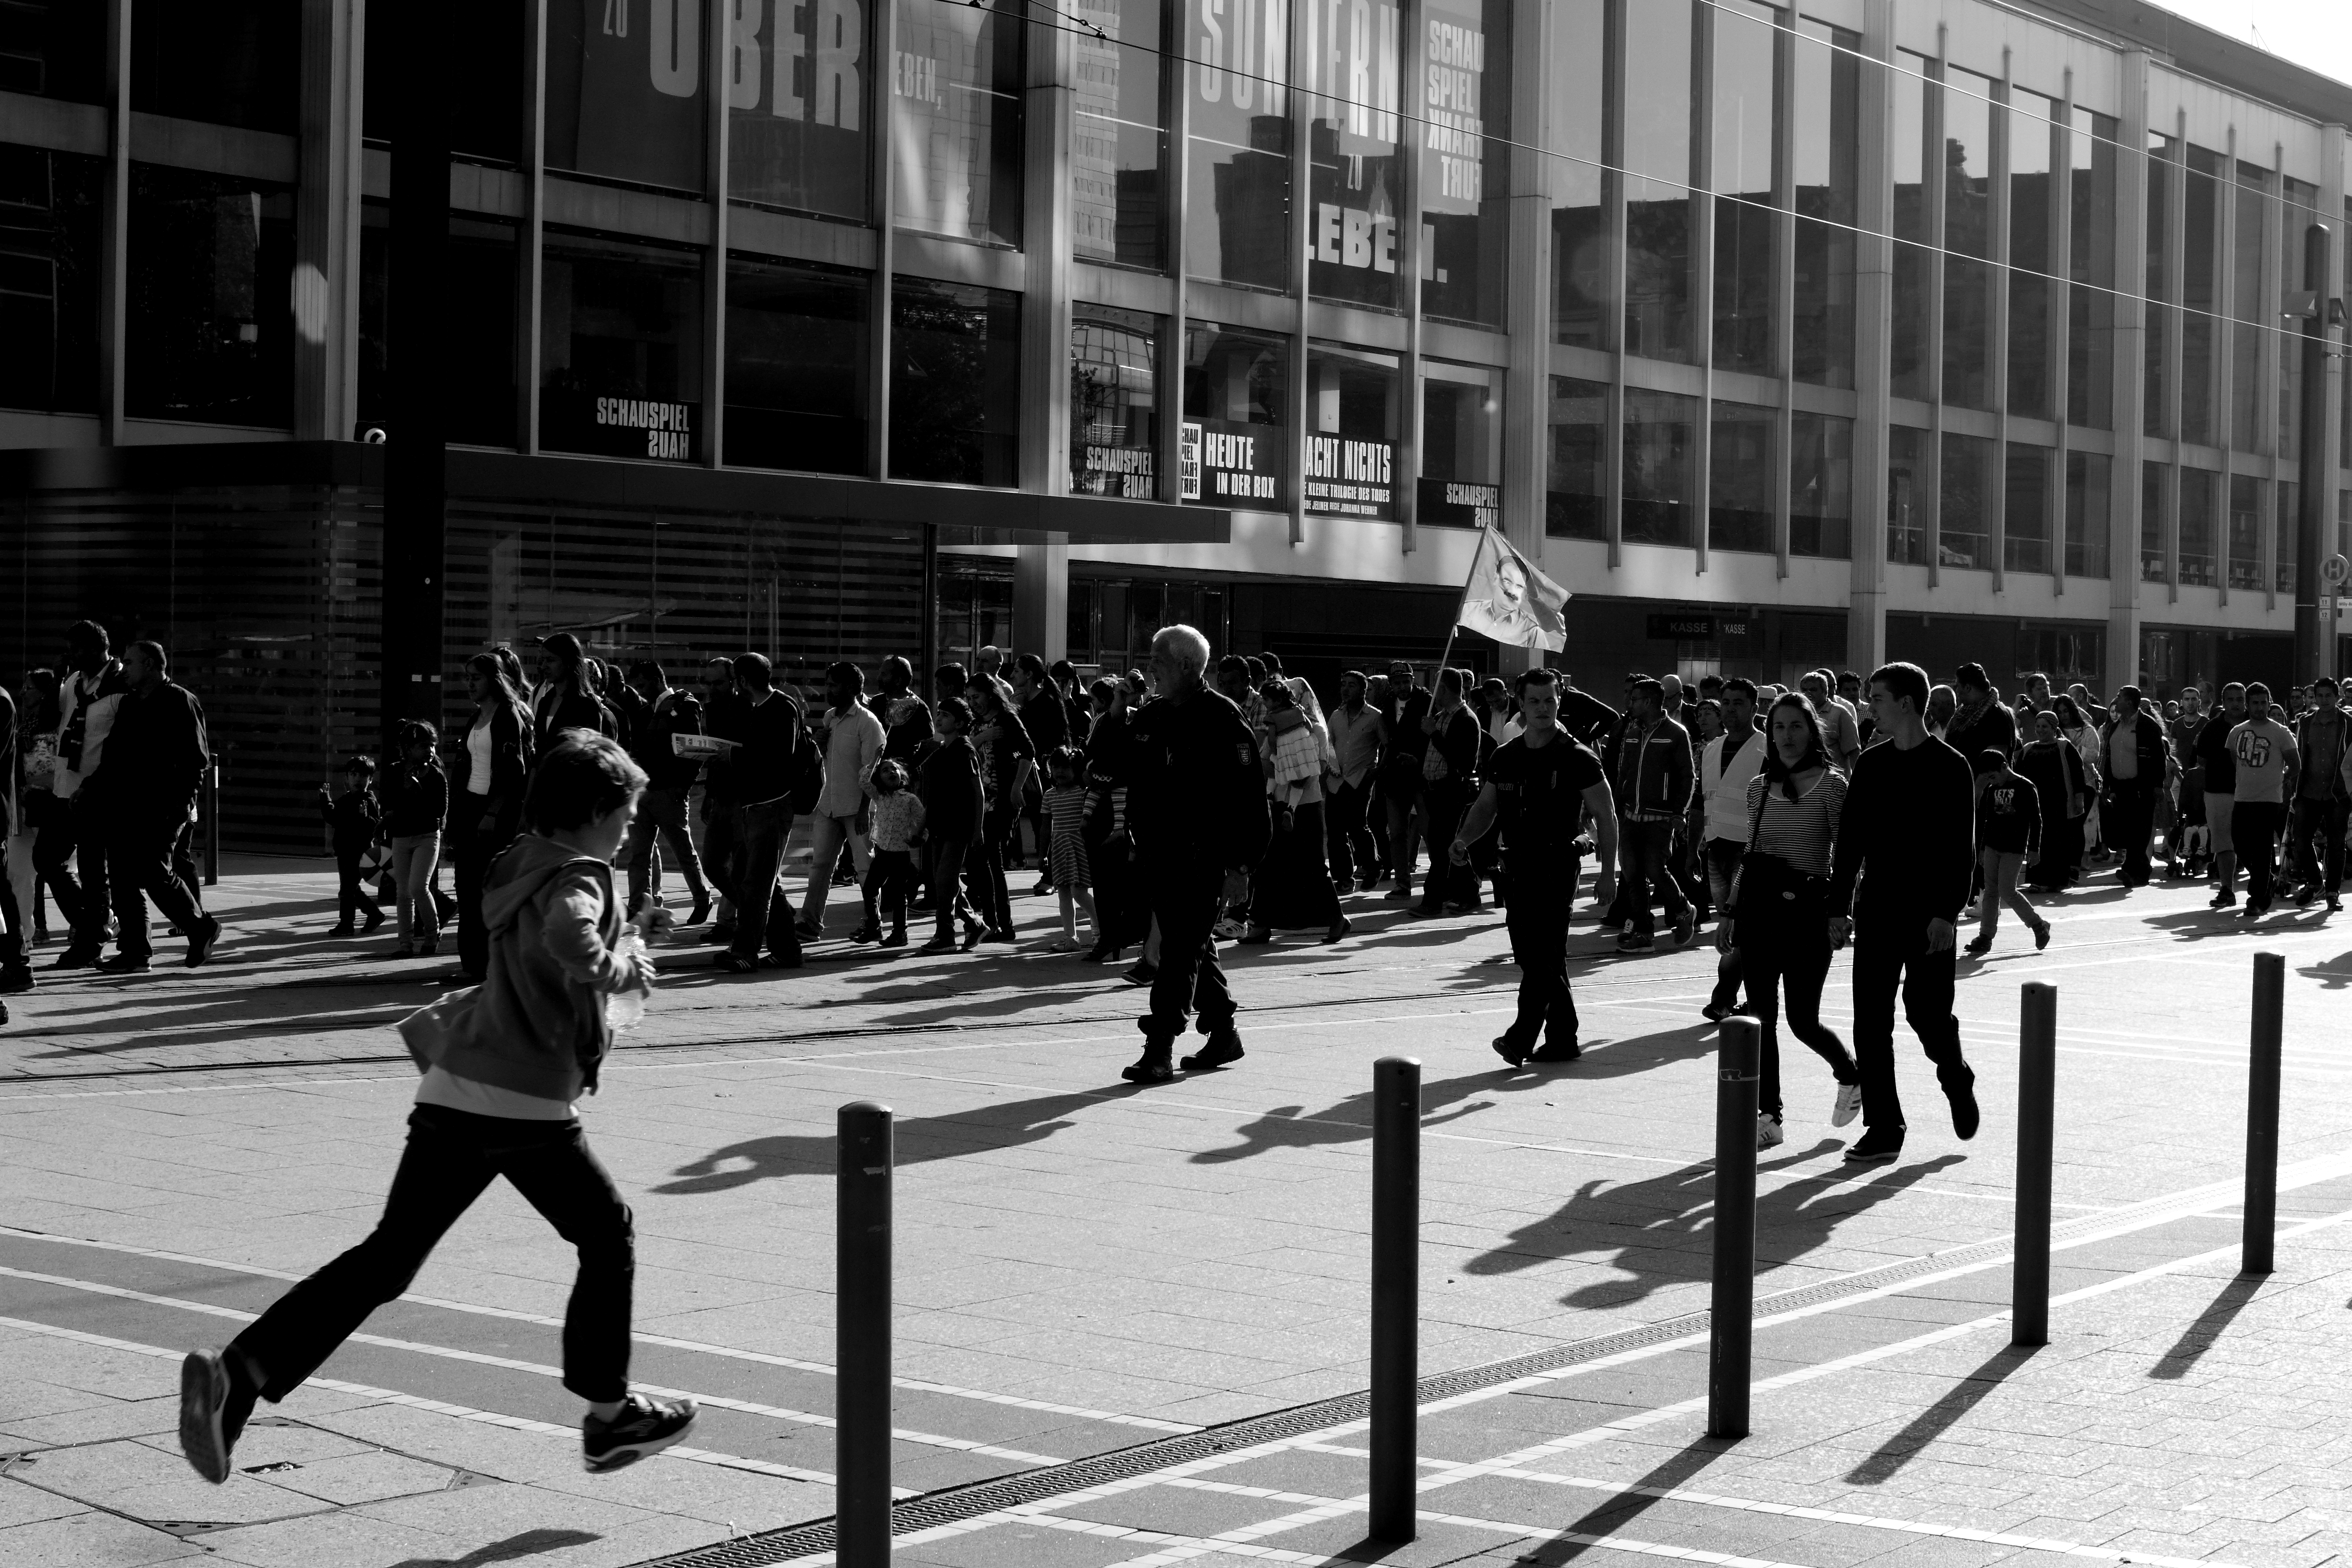
pedestrian, black and white, structure, road, street, crowd, black, monochrome, bw, blackandwhite, blackwhite, infrastructure, march, germany, alemania, allemagne, sw, schwarzweiss, schwarzweis, banking, demonstration, rally, frankfurtmain, frankfurtammain, frankfurtam, frankfurtamain, germania, hesse, hassia, hessen, frankfurt, schwarzweissfotografie, demo, schwarzweisfotografie, kurds, kurden, bankenviertel, districtbankdistrict, kurd, pedestrian crossing, monochrome photography